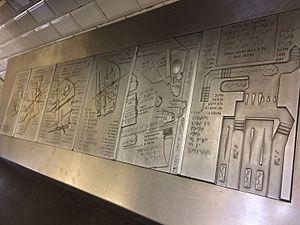
Une table en relief à la station de métro Porte de Pantin à Paris
L'accessibilité du métro de Paris est médiocre pour les personnes handicapées, les personnes avec une poussette, les femmes enceintes, les touristes chargés de bagages ou encore les personnes âgées.